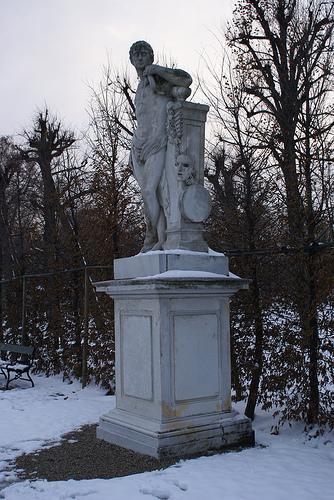
Weather: snow or frosty